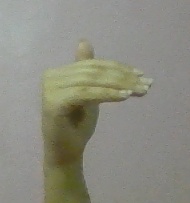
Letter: khaa